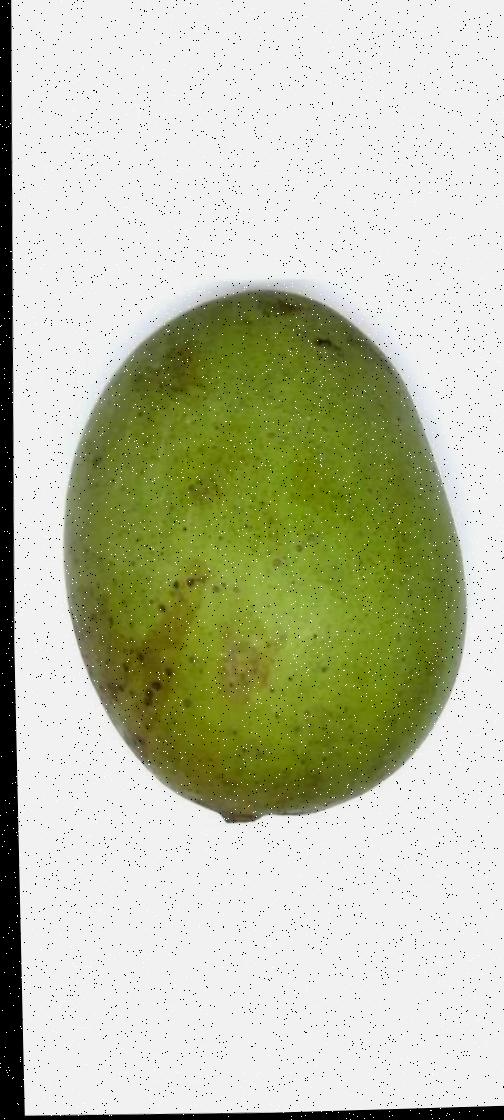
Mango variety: Langra